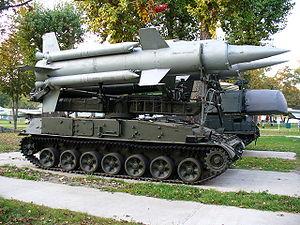
Le 2K11 Krug est un système de missile sol-air mobile à longue portée d'origine soviétique, engageant ses cibles dans le domaine des moyennes à hautes altitudes. Conçu par le bureau NPO Novator et fabriqué par l'usine d'assemblages mécaniques de Kalinin, son nom de code OTAN est SA-4 « Ganef ».